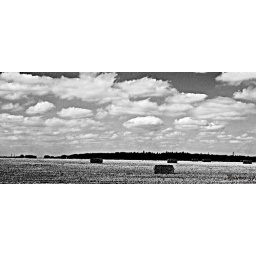
thought i would try this in black and white not sure which i prefer